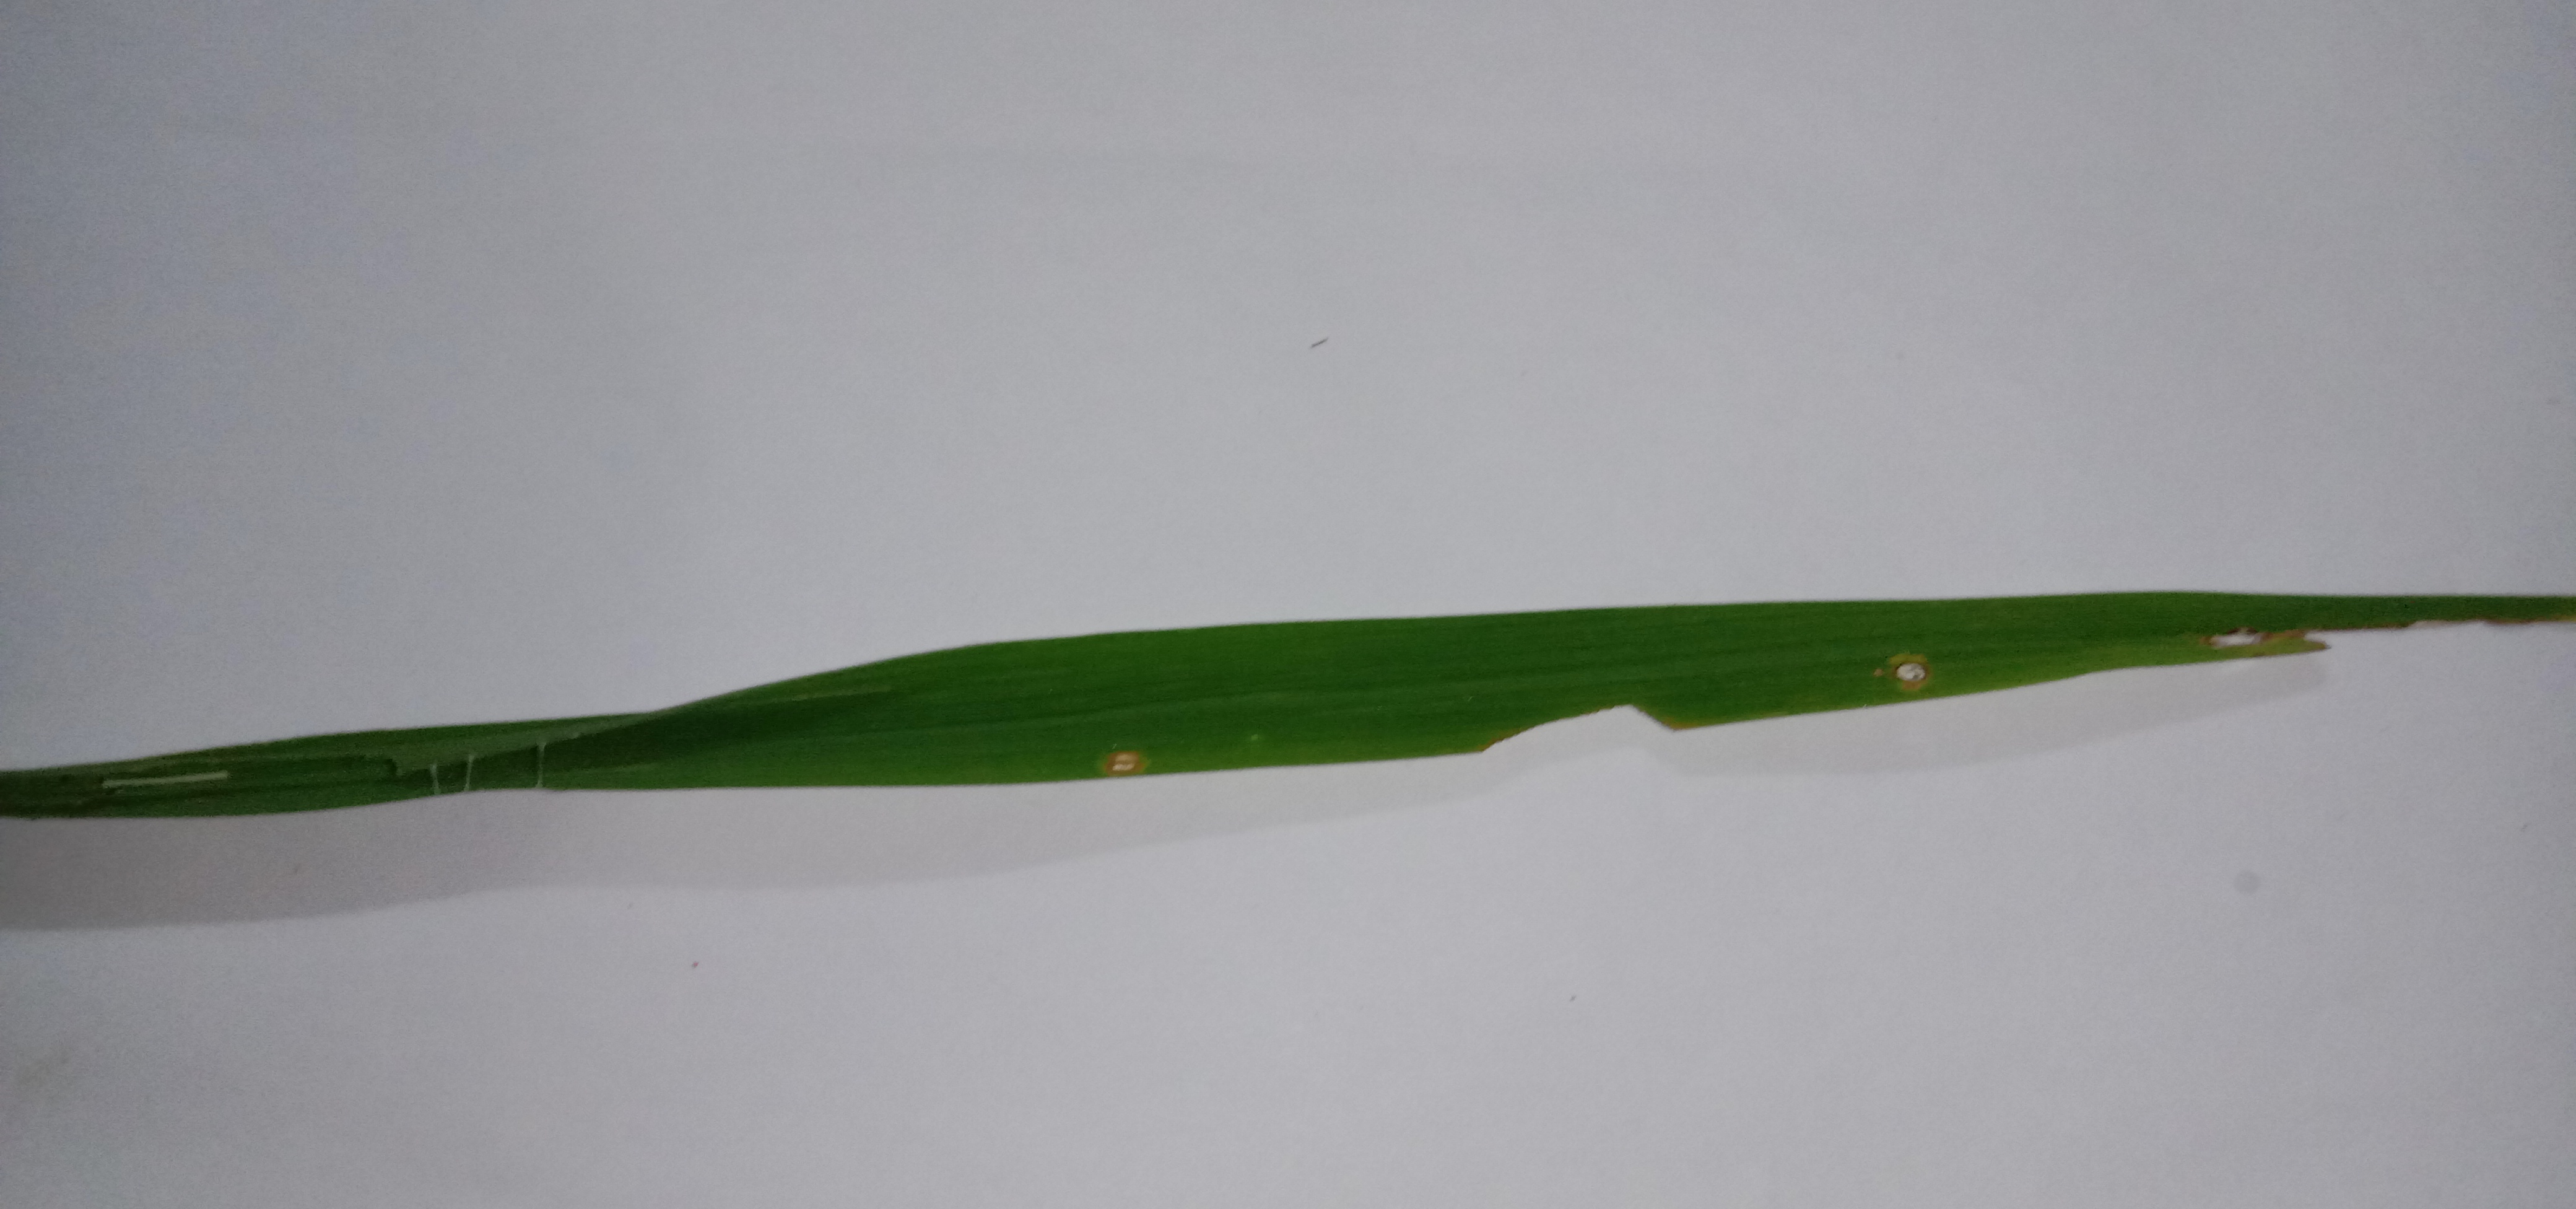
Label: Rice___Brown_Spot